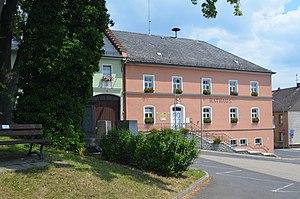
Thiersheim est une commune de Bavière, située dans l'arrondissement de Wunsiedel im Fichtelgebirge, dans le district de Haute-Franconie.